Timpanogos Cave National Monument

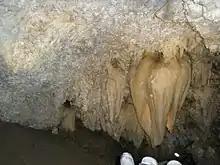
The Great Heart of Timpanogos

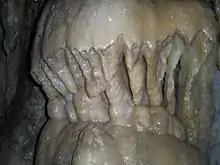
A wall in Timpanogos Cave

The three caves of the Monument that are tourable are: Hansen Cave, Middle Cave, and Timpanogos Cave. The three caves are connected by manmade tunnels blasted in the 1930s by the Works Progress Administration. The average temperature in the caves is 46 degrees Fahrenheit. Many colorful cave features or speleothems can be seen. Among the most interesting are the helictites, which are hollowed, twisted, spiraling straws of deposited calcite or aragonite. They are formed when water travels through the tube and then evaporates, leaving a trace mineral deposit at the end. Other speleothems found in the cave include: cave bacon, cave columns, flowstone, cave popcorn, cave drapery, stalactites and stalagmites.